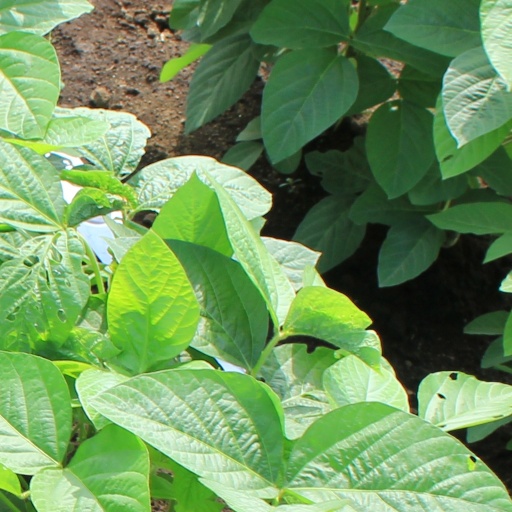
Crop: soybean